Argentina–United Kingdom relations

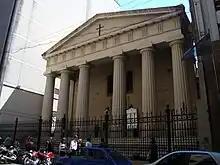
Anglican Cathedral of St. John the Baptist, in Buenos Aires, is the oldest non-Catholic church building in South America.

The so-called "father of Argentine football" was a Glaswegian schoolteacher, Alexander Watson Hutton, who first taught football at St. Andrew's Scots School in Buenos Aires in the early 1880s. On 4 February 1884 he founded the Buenos Aires English High School ["sic"] where he continued to instruct the pupils in the game. In 1891 Hutton established the Association Argentine Football League, the first football league outside of the British Isles. Five clubs competed but only one season was ever played.